Kawasaki Ninja ZX-9R

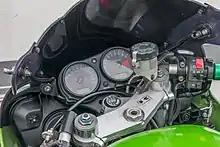
Kawasaki Ninja ZX-9RE1 cockpit

The influence of the ZX-7 on the ZX-9R’s development can most clearly be seen in the first generation bikes. The chassis is a similar perimeter frame design, manufactured from pressed and cast aluminum sections welded together. The ZX-9 received a slightly less aggressive rake angle and longer wheelbase in an effort to maintain high speed stability. One difference with the ZX-9R chassis is the use of aluminum instead of steel for the subframe.